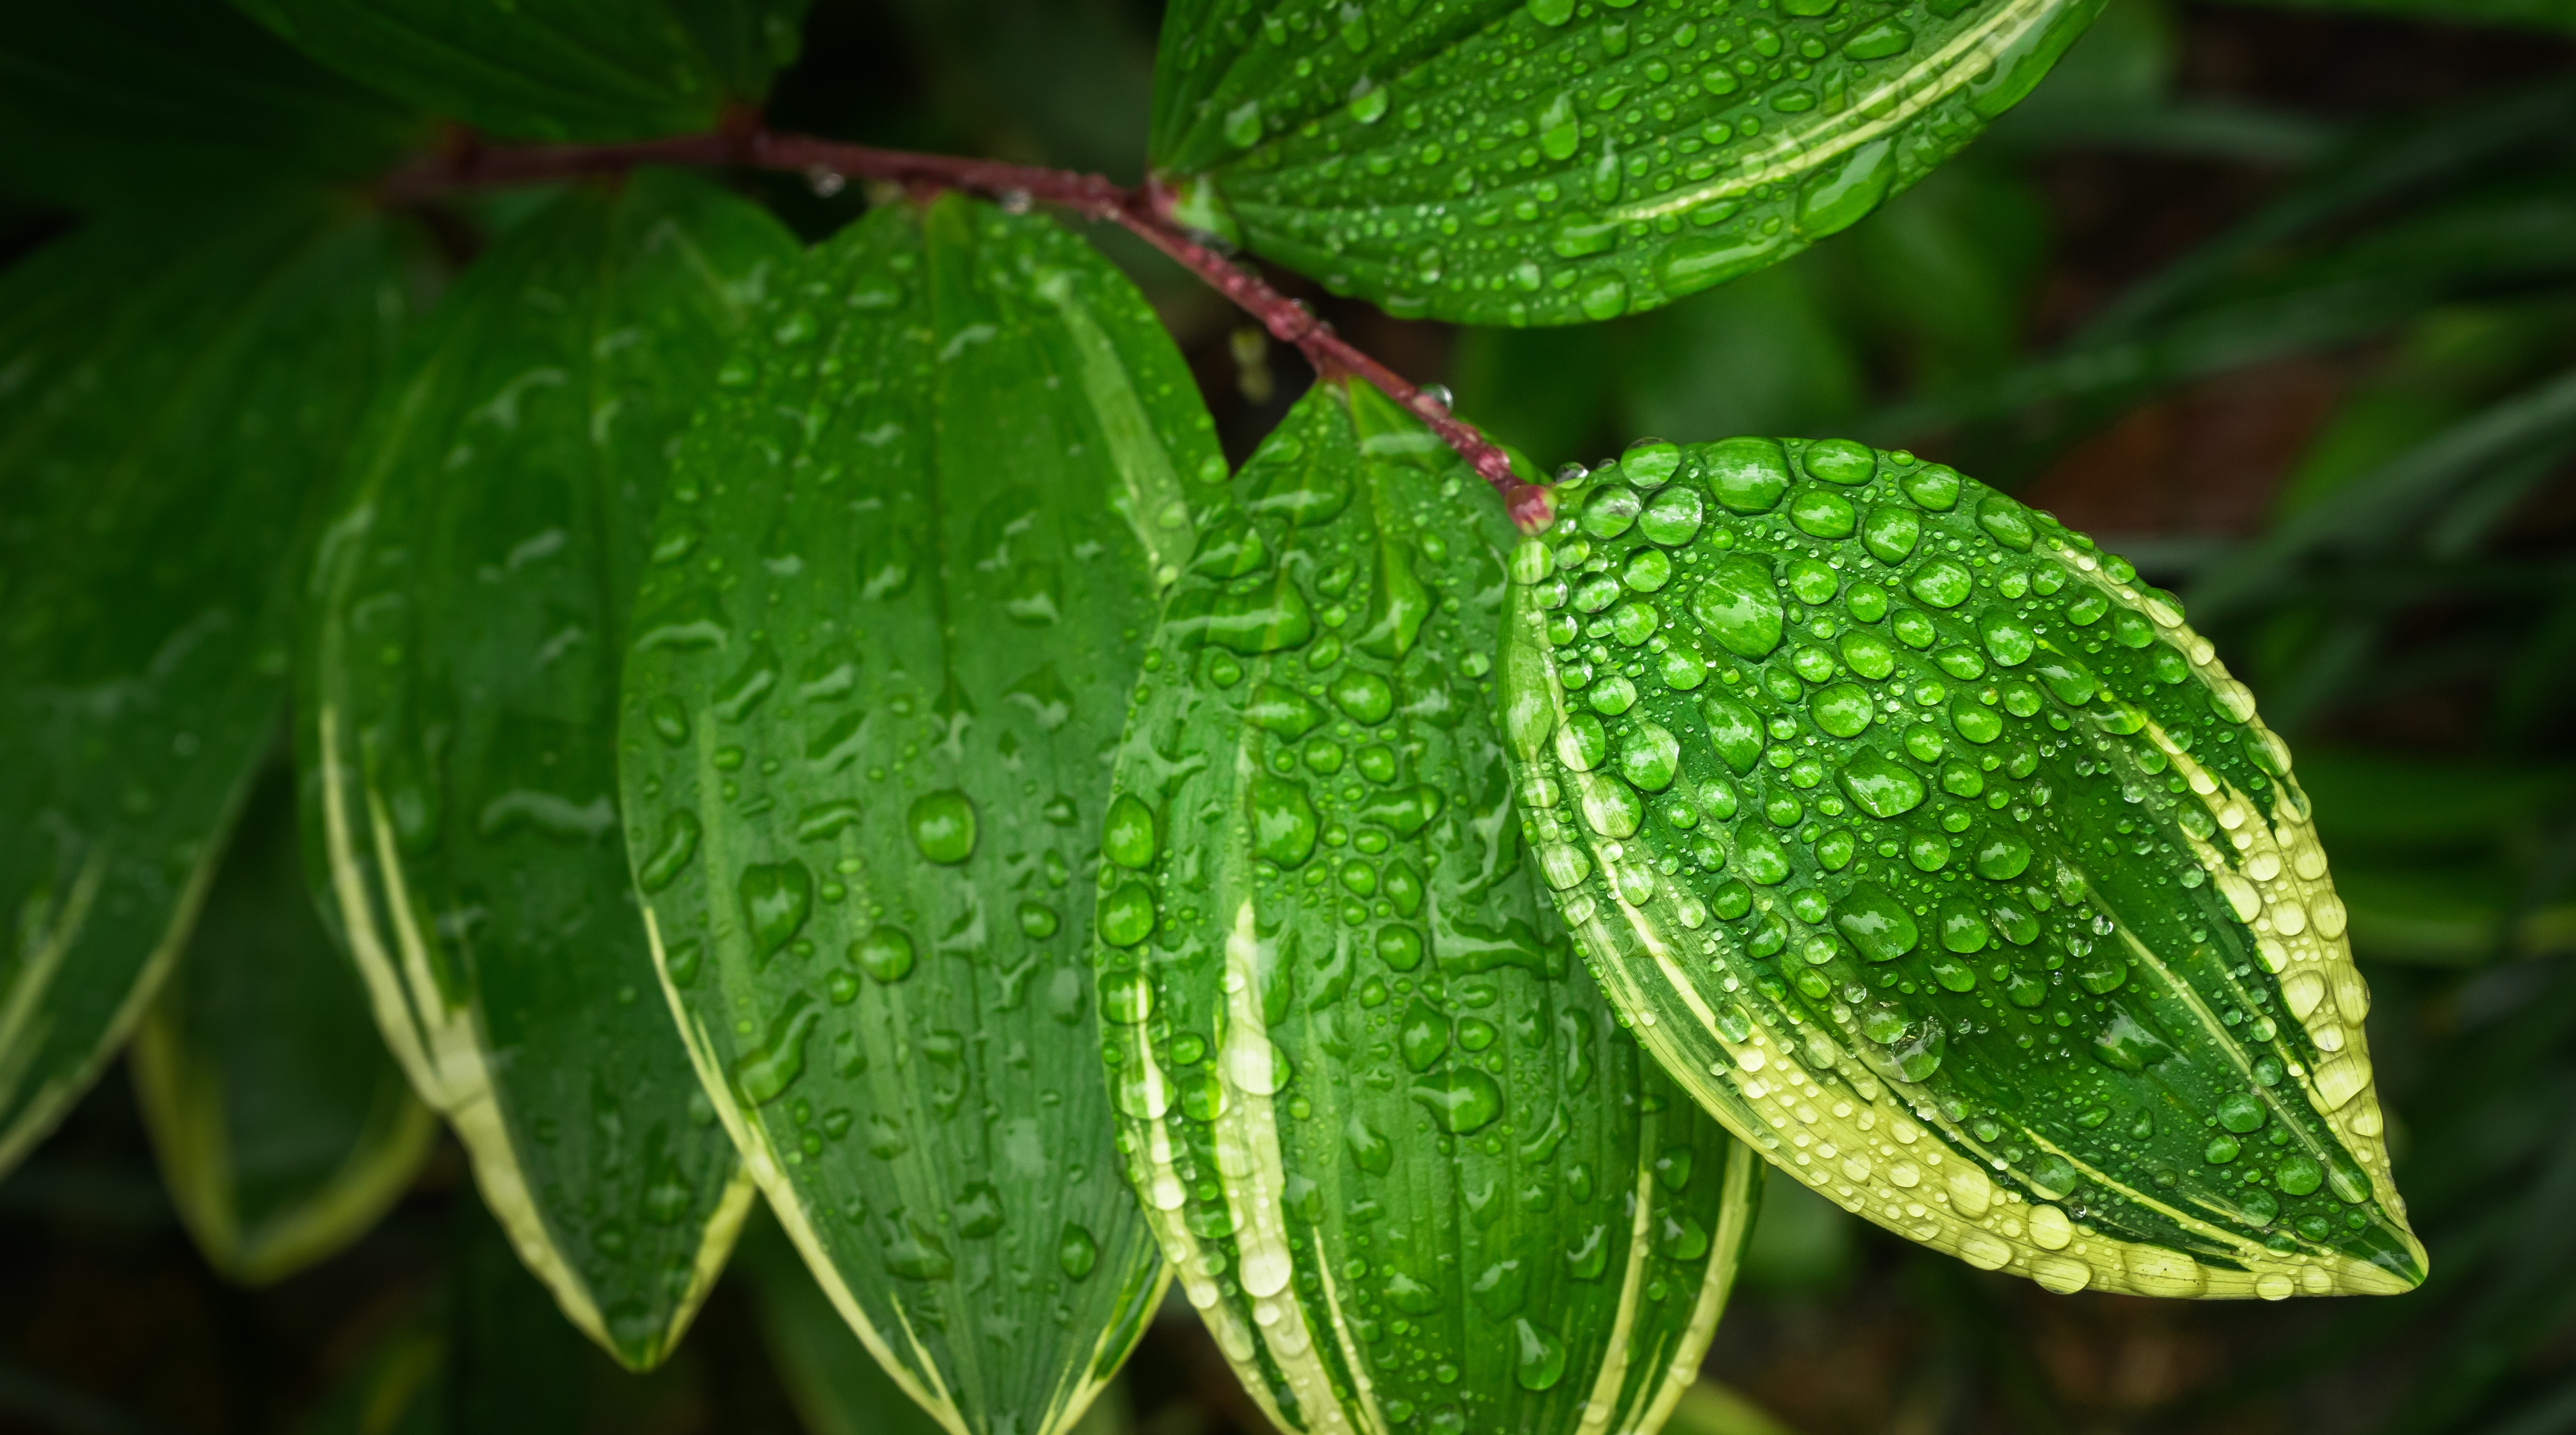
nature, dew, abstract, plant, lawn, morning, leaf, flower, food, spring, green, produce, botany, flora, plants, shrub, moisture, macro photography, trickle, the leaves, flowering plant, hwalyeob, land plant